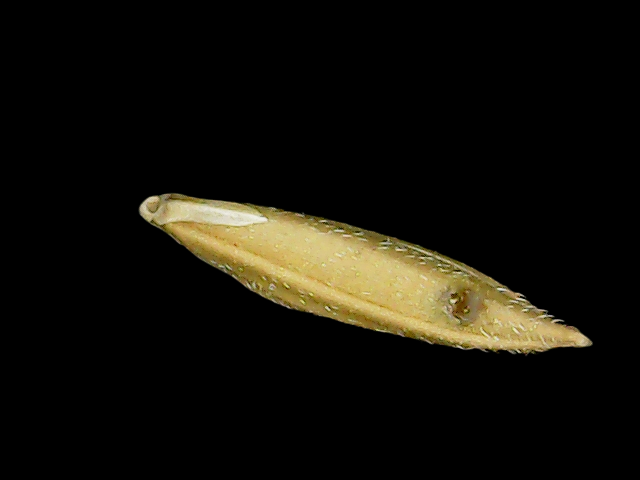
Rice variety: Binadhan07